Dom Pedro Hotels & Golf Collection

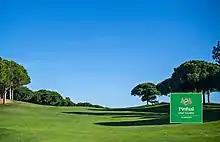
The Pinhal Golf Course

The golf courses at Vilamoura have hosted many professional golf tournaments. The Old Course hosted the Portuguese Open in 1976, and since 2007, the Victoria Course has hosted the European Tour's Portugal Masters.